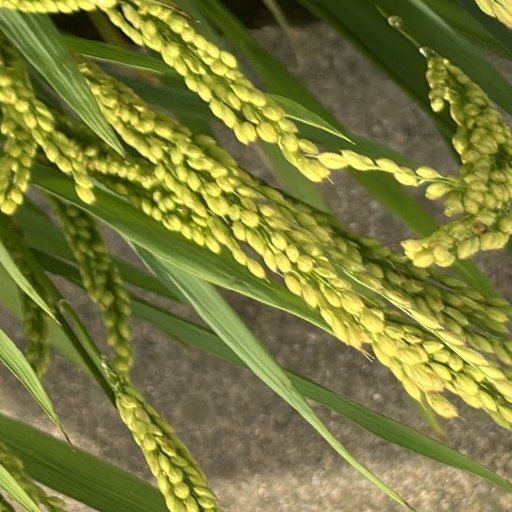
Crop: rice